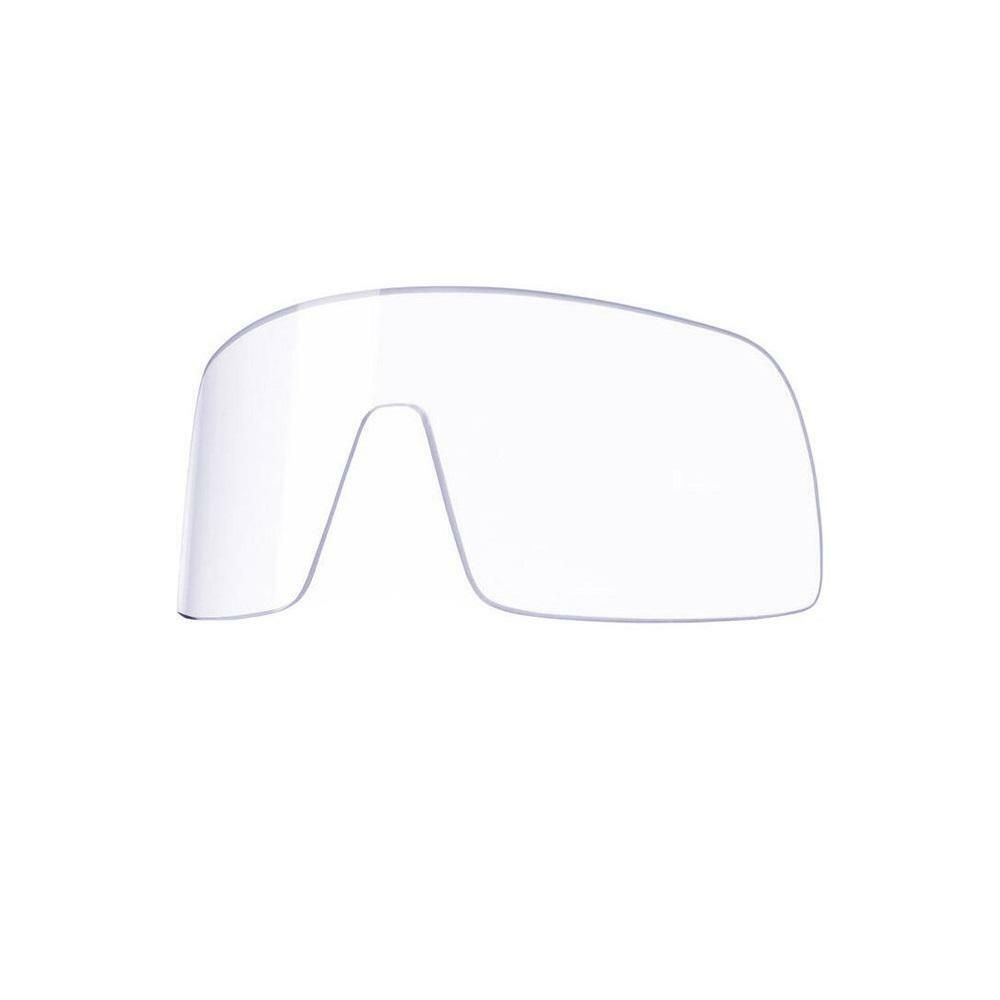
Oakley Sutro Spare Lens Clear ROO9406AB
TANIM Sutro Şeffaf Yedek Lens Renk: Berrak Prizm™ lensler, ışık iletimi üzerinde benzeri görülmemiş bir kontrol sağlar. Kesin olarak ayarlanmış renkleri kontrastı en üst düzeye çıkarır ve görünürlüğü artırır. SKU: ROO9406AB / RC004 AA UPC/EAN kodu: 888392429391
Brand: Oakley
Category: Health & Beauty > Personal Care > Vision Care > Eyewear Accessories > Eyewear Replacement Parts